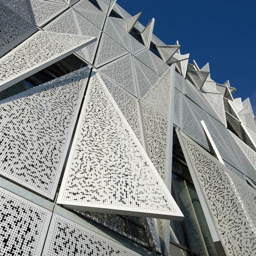
university building has a facade that moves in response to changing heat and light